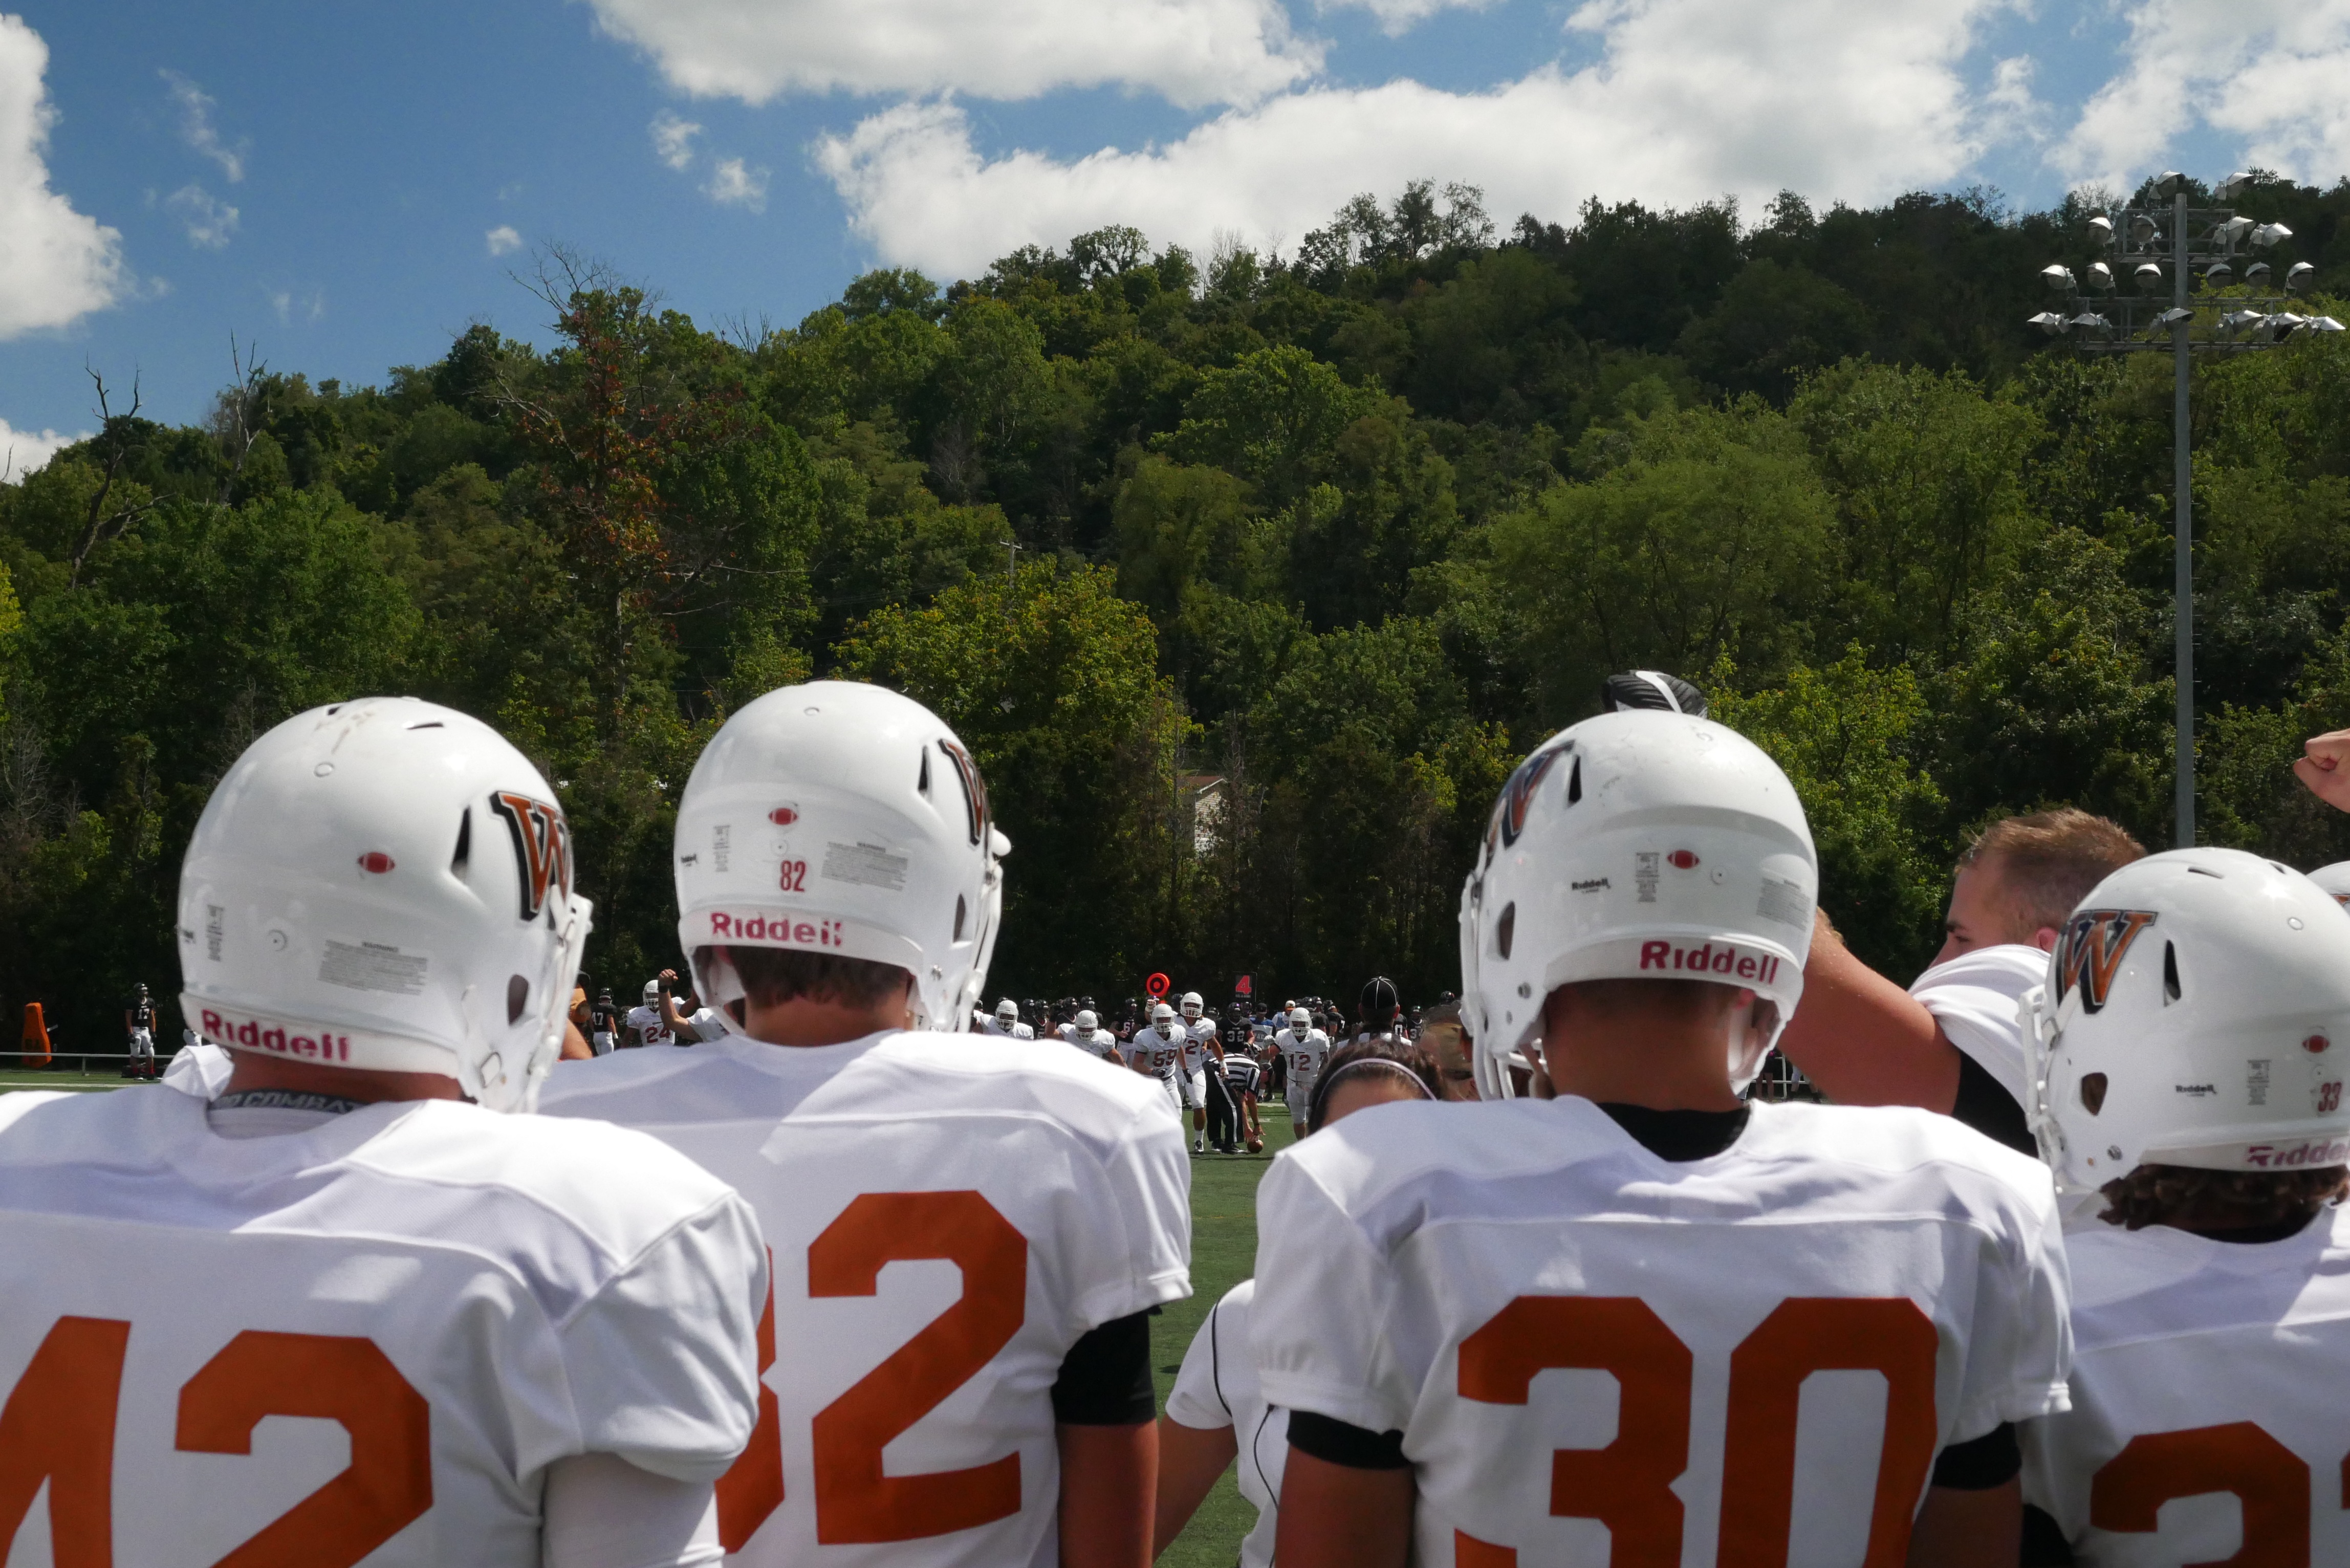
soccer, team, american football, sports, gridiron football